Lake Iseo

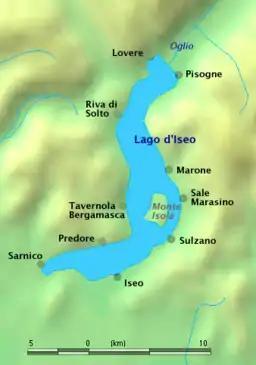
map

Lake Iseo or Iseo lake, also known as Sebino, is the fourth largest lake in Lombardy, Italy, fed by the Oglio River.